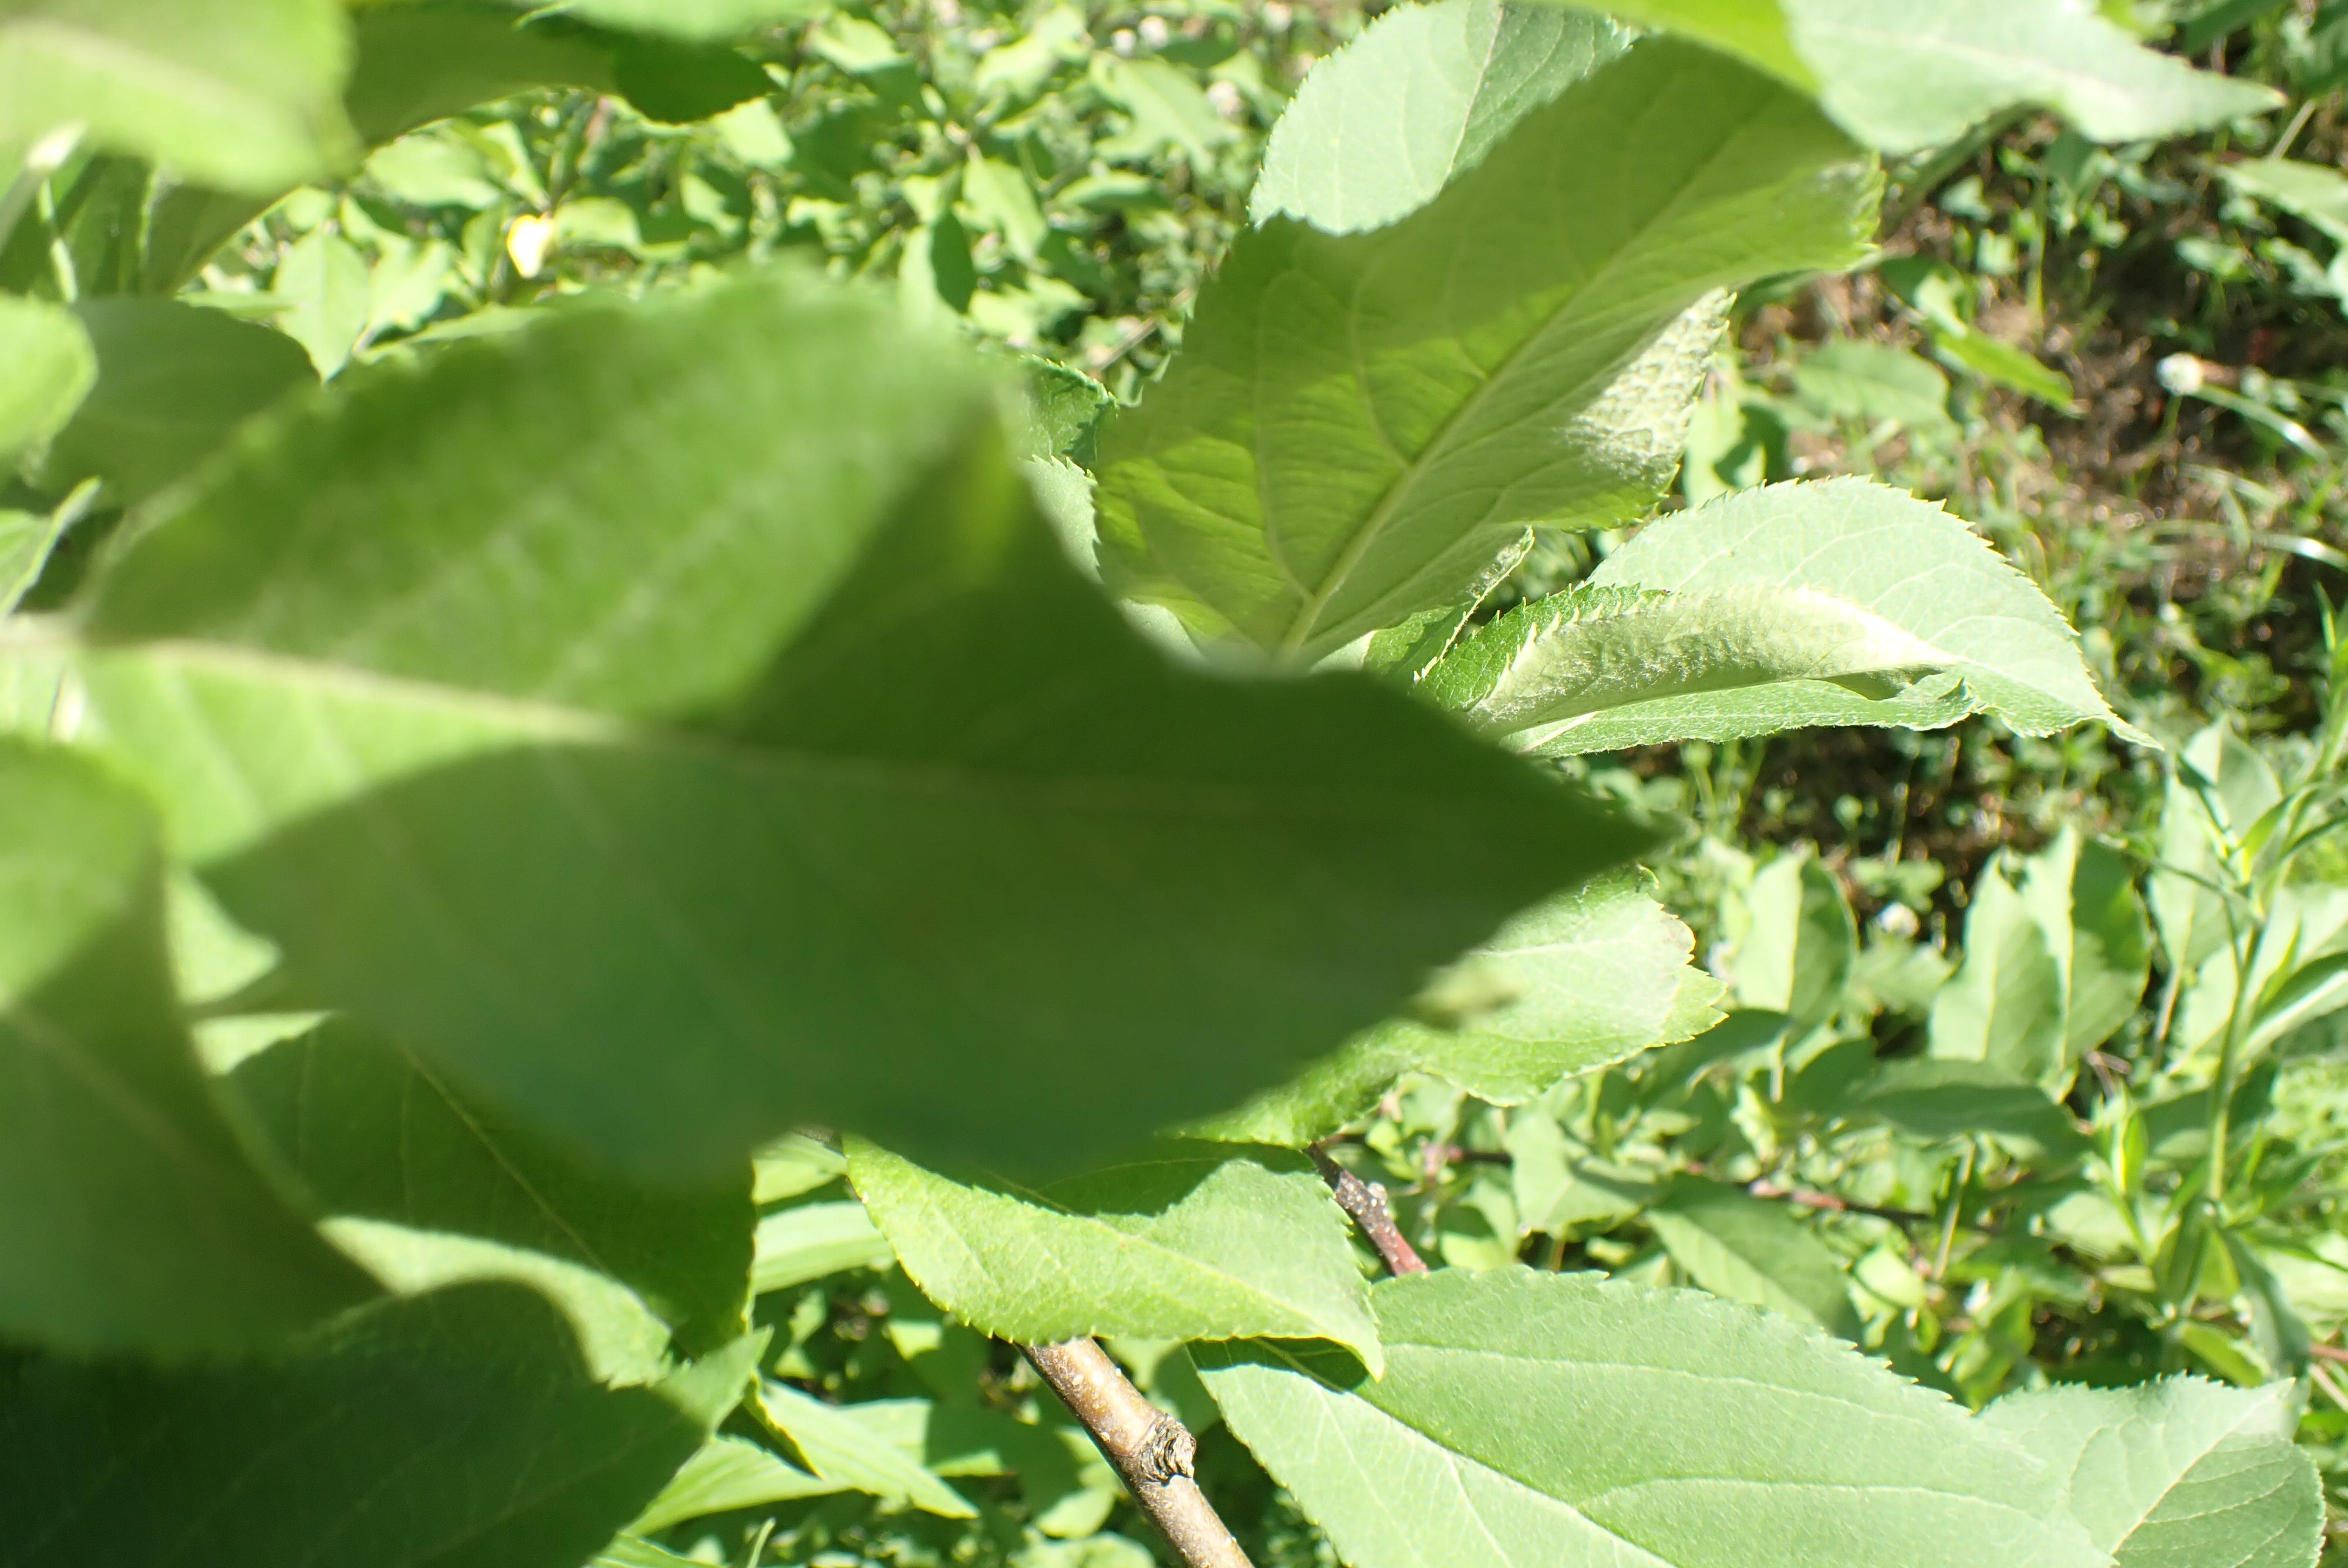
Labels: healthy